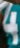
Number: 4